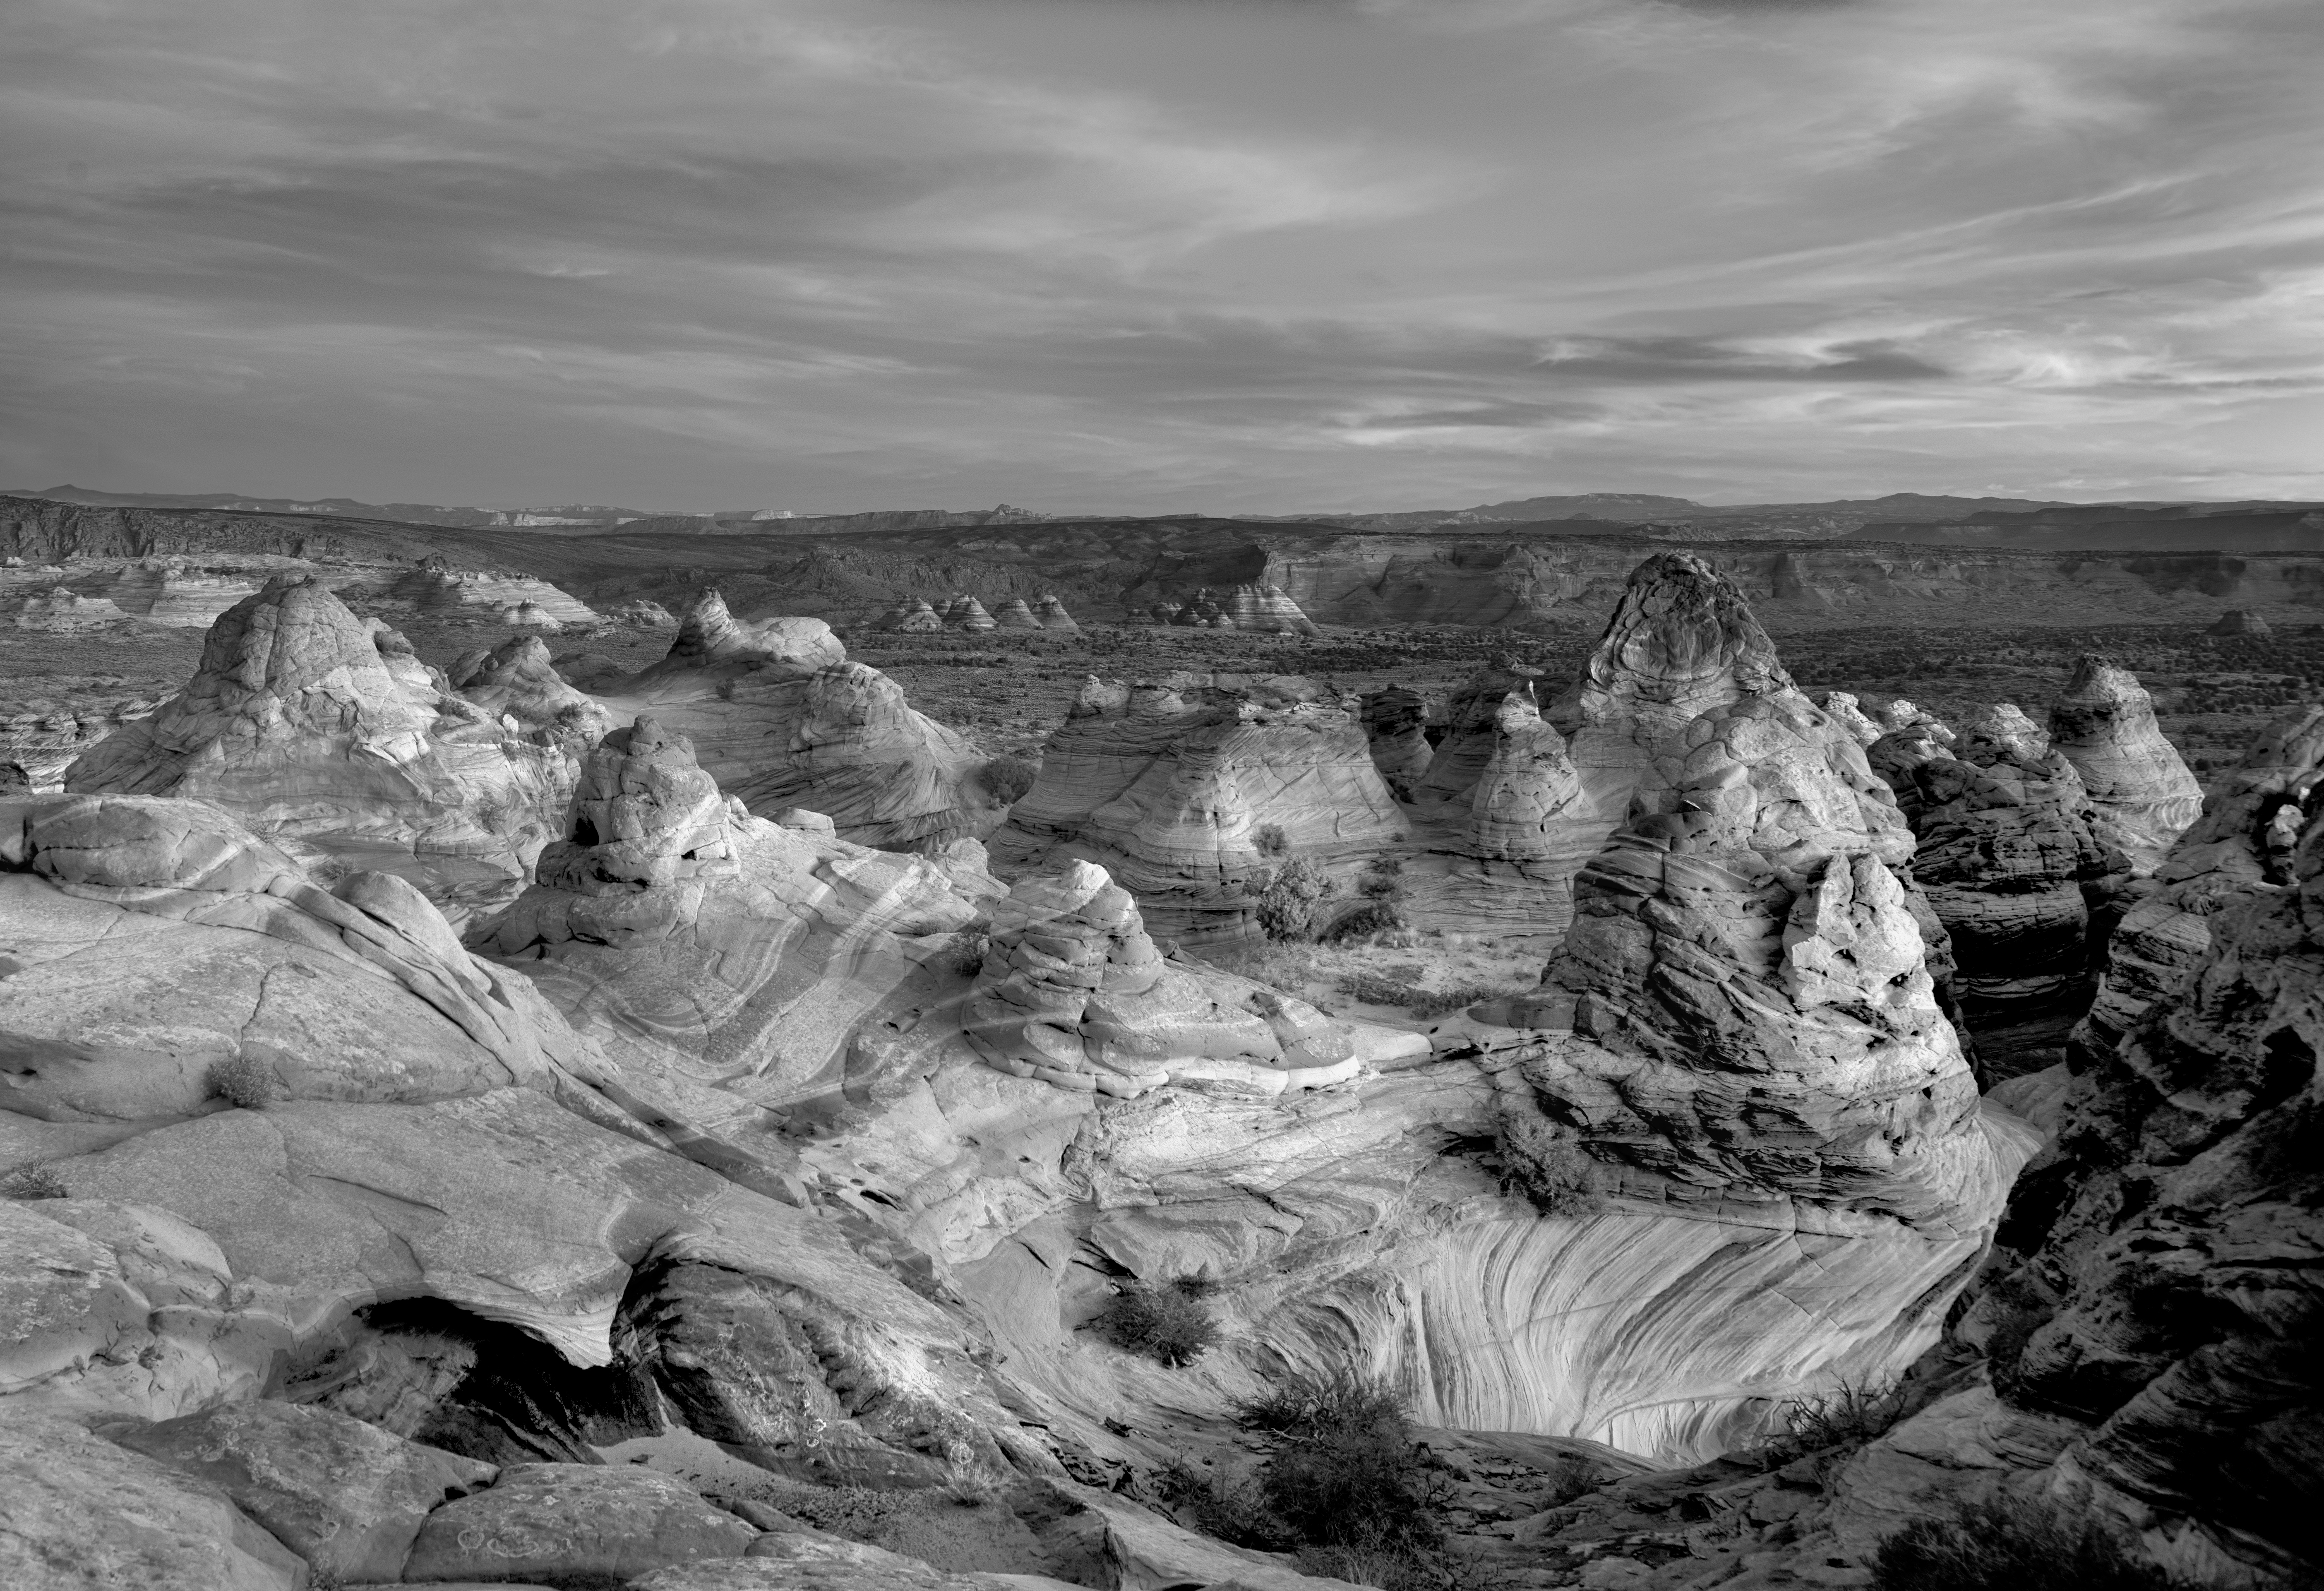
landscape, sea, coast, rock, black and white, sunrise, white, photography, wave, cliff, monochrome, terrain, material, geology, badlands, nik, nikond800e, coyotebuttessouth, cottonwoodcove, 24120f4, monochrome photography